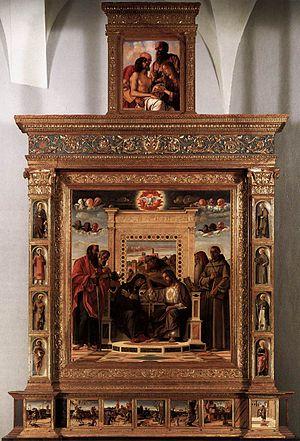
Les Musées civiques de Pesaro se situent au 29 piazzale Toschi-Mosca. Ils comprennent la Pinacothèque et le Musée des céramiques.